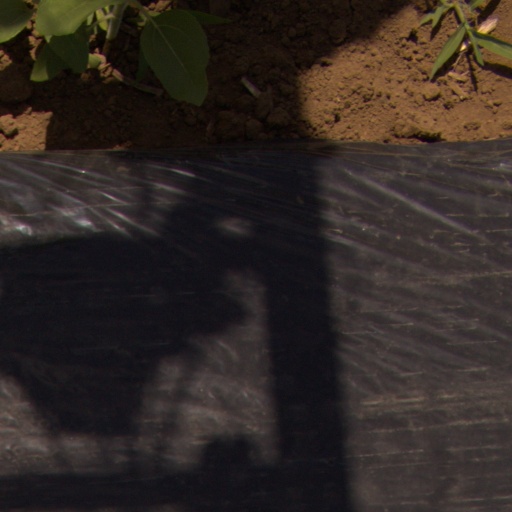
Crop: Jerusalem artichoke